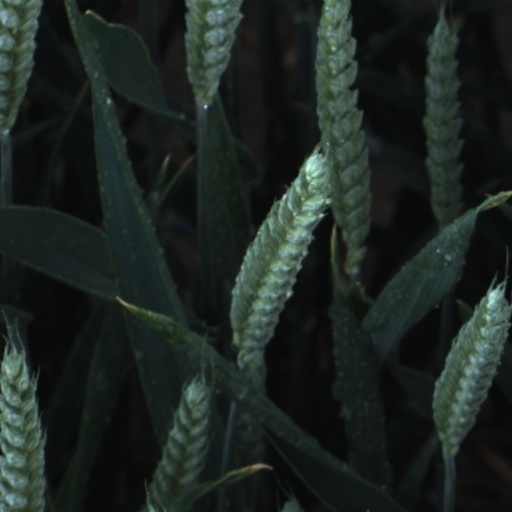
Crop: wheat